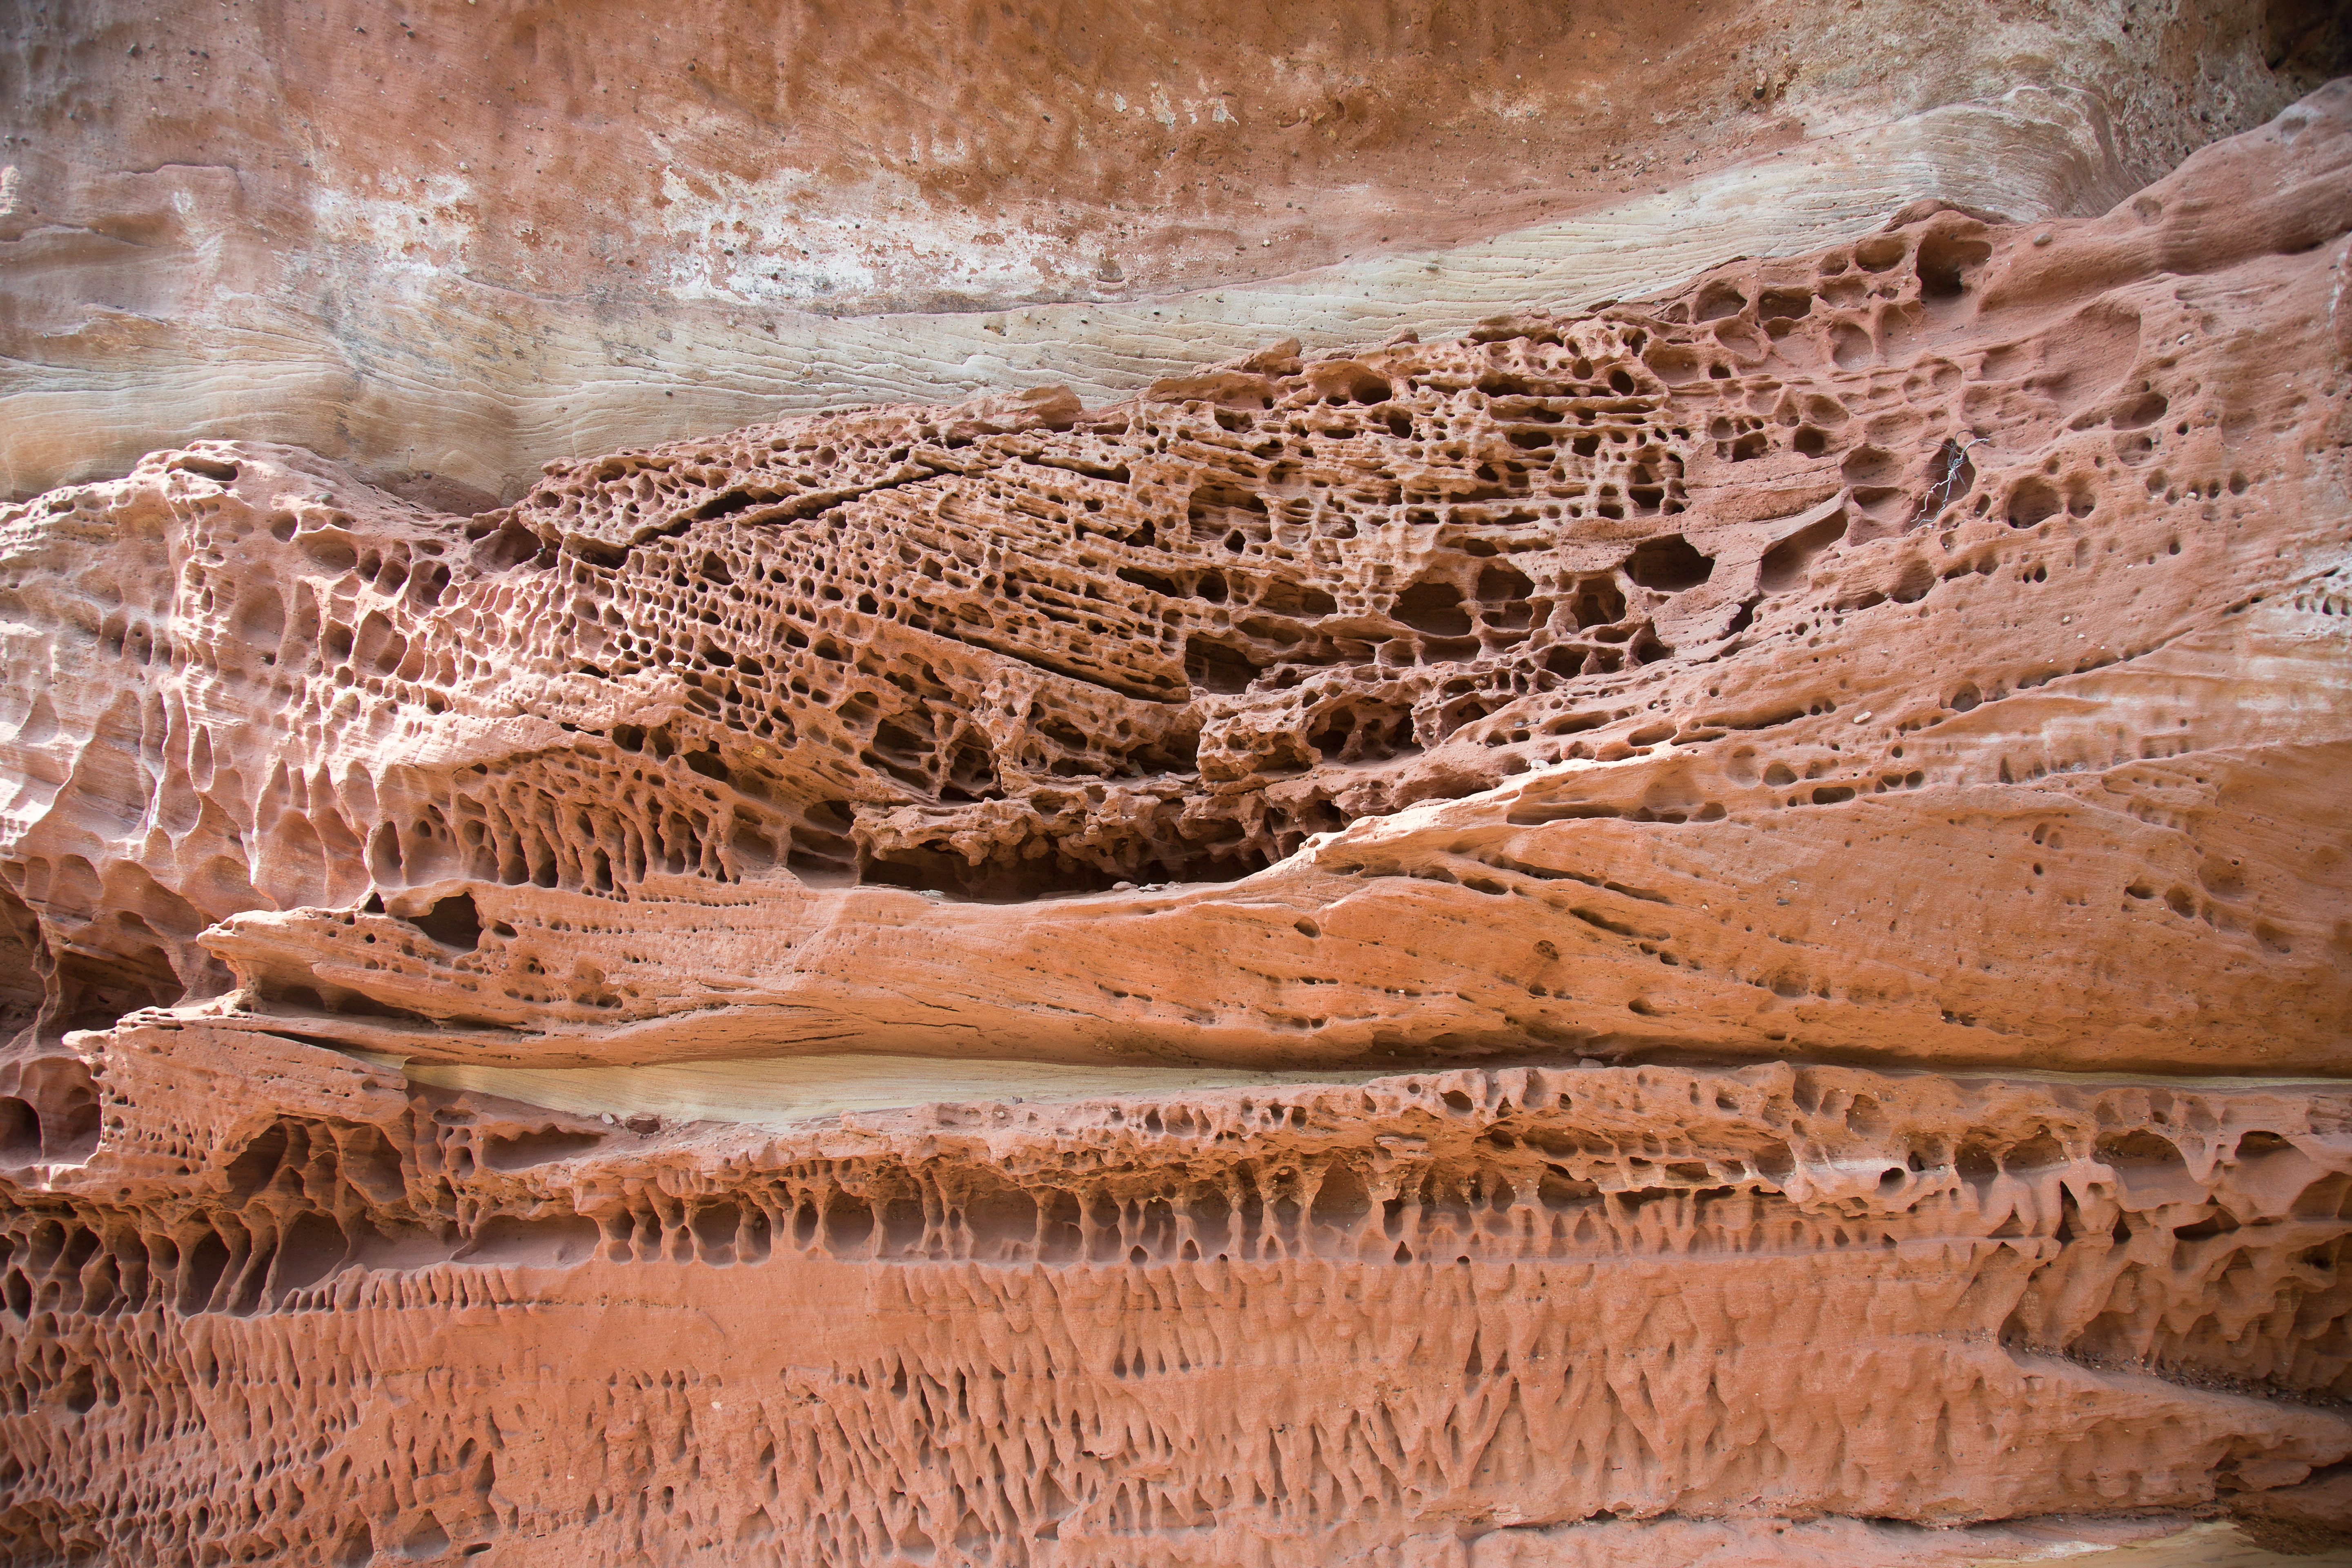
rock, valley, stone, formation, soil, canyon, rock wall, erosion, geology, badlands, plateau, holes, wadi, holey, landform, sand stone, ancient history, geographical feature